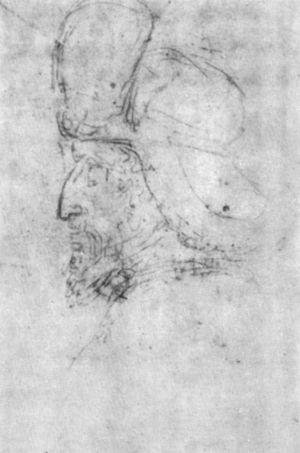
Le Portrait de Sigismond de Luxembourg est une tempera sur panneau autrefois attribuée au peintre italien de la fin du Gothique Pisanello et probablement exécuté entre 1432 et 1433. Le portrait est exposé au Kunsthistorisches Museum à Vienne, en Autriche.